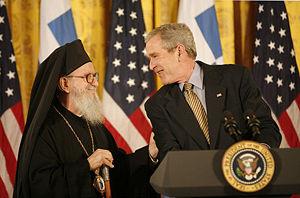
La fête nationale de la Grèce est la fête nationale de la République hellénique. Les célébrations ont lieu le 25 mars, commémorant la déclaration d'indépendance du pays. Celle-ci fut proclamée le 25 mars 1821 par les indépendantistes hellènes, réunis en Sénat à Kalamata. Ce jour est hautement symbolique puisqu'il s'agit du jour de l'Annonciation, ô combien important pour la société grecque où l'orthodoxie joue un rôle prééminent. Le 25 mars est un jour férié. Ces célébrations donnent lieu à d'importantes manifestations populaires, notamment à Athènes et à Thessalonique où des parades militaires sont organisées. Des évènements similaires ont lieu dans les pays où la diaspora hellène est très nombreuse, comme aux États-Unis. Le 25 mars est également férié à Chypre, pays hellénophone historiquement liée à la République hellénique.